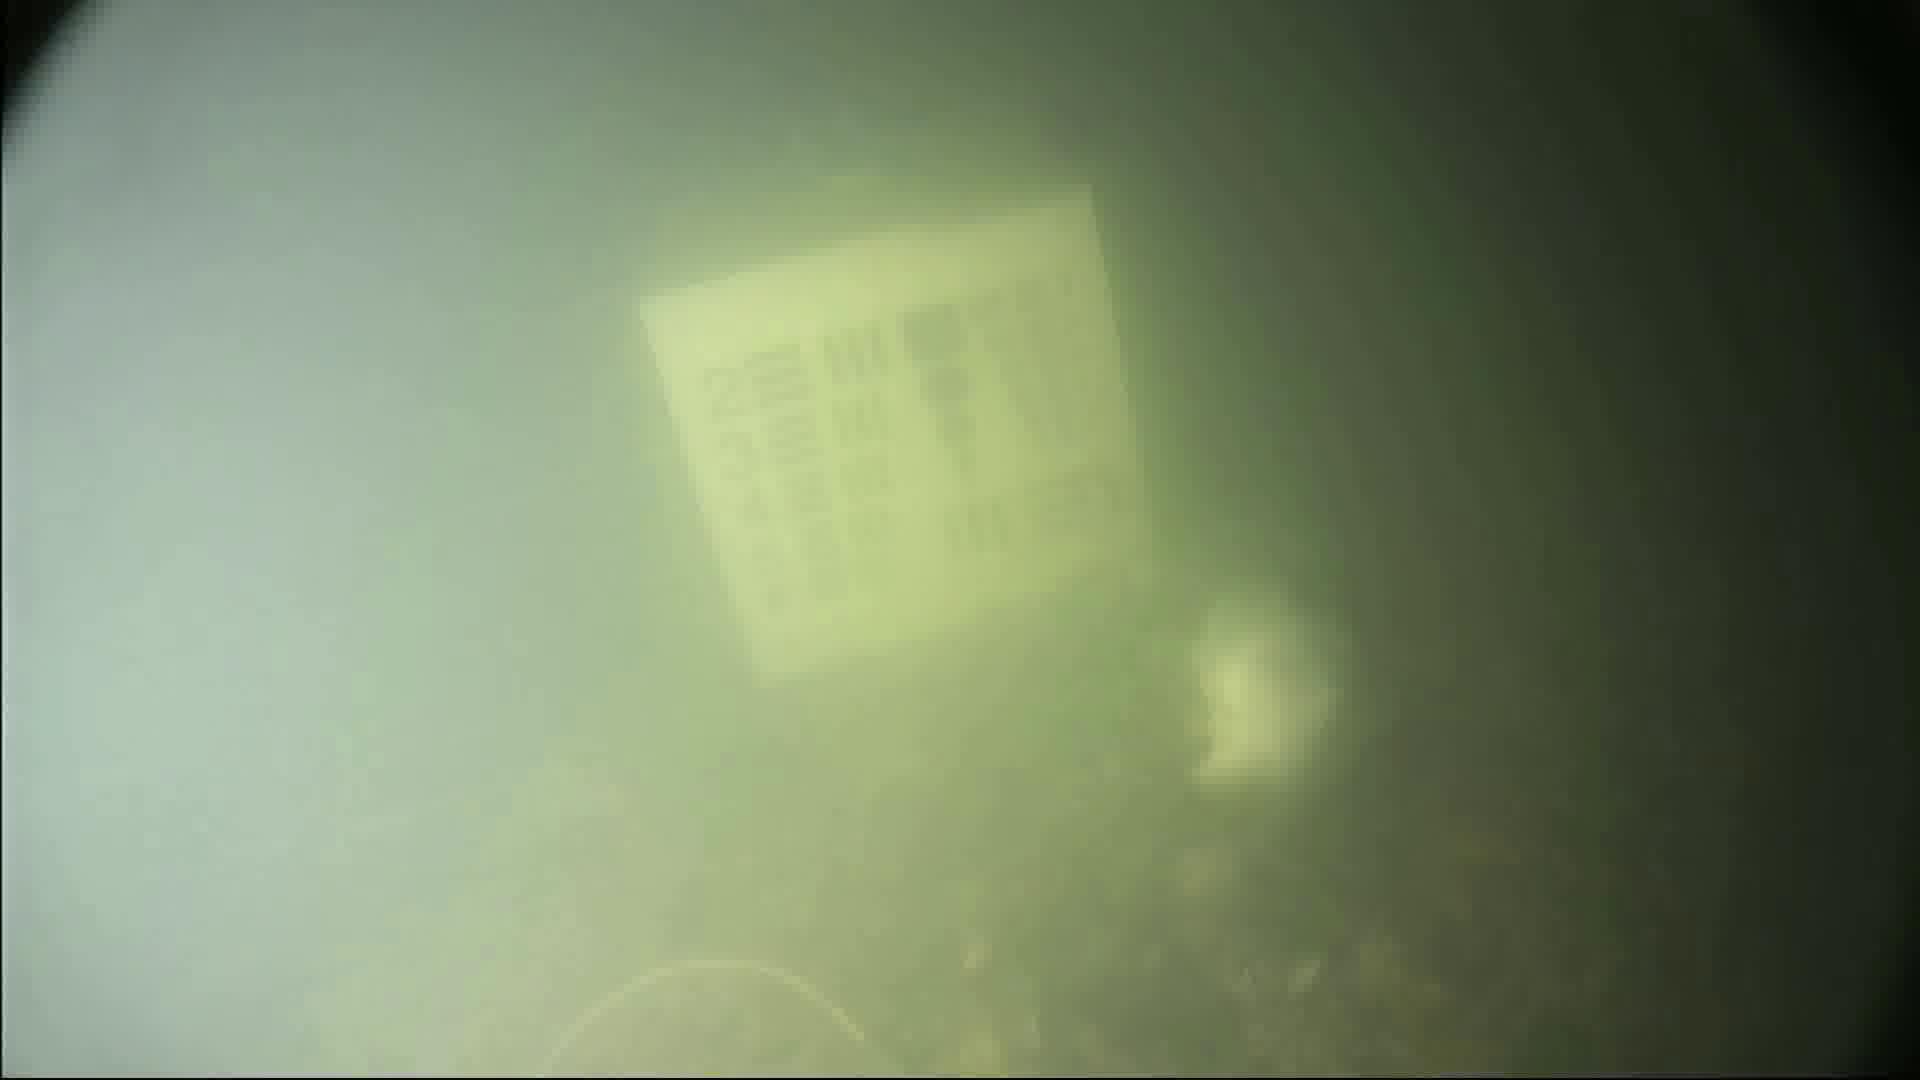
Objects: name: fish